Venice Film Festival

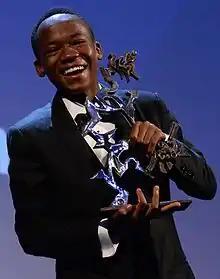
Abraham Attah winning the Marcello Mastroianni Award in 2015 for "Beasts of No Nation"

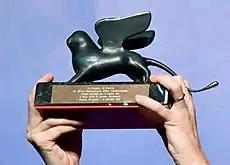
Lion of the Future

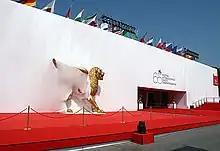
Cinema Palace during the 65th Venice International Film Festival

The Film Festival has four Juries to judge the entries: Venezia 79, Orizzonti, Premio Venezia Opera Prima “Luigi De Laurentiis”, and Venice Immersive. The Film Festival's current awards are: